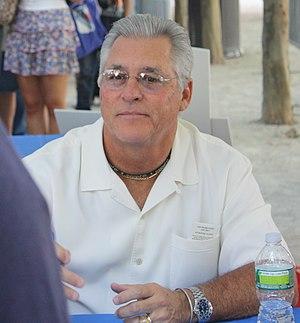
Russell Earl Dent, dit Bucky Dent, né le 25 novembre 1951 à Savannah, en Géorgie, est un ancien joueur et instructeur de baseball américain. Arrêt-court droitier, il a évolué dans les ligues majeures de baseball pour les White Sox de Chicago de 1973 à 1976, les Yankees de New York de 1977 à 1982, les Rangers du Texas de 1982 à 1983 et les Royals de Kansas City en 1984. Il a été instructeur des Yankees de New York de 1989 à 1990.